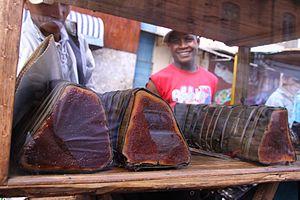
Un vendeur de rue est un marchand de produits pouvant être facilement transportés ; le terme est à peu près synonyme de celui de colporteur. Dans la plupart des endroits où le terme est utilisé, un vendeur de rue vend des articles peu coûteux, de l'artisanat ou des produits d'alimentation. Qu'il soit stationnaire ou mobile, le colporteur annonce souvent fort en criant ou en chantant, et plaisantent facilement avec les clients afin d'attirer leur attention et améliorer ses ventes.
La cuisine malgache regroupe toutes les traditions culinaires variées de Madagascar, une île de l'océan Indien. Elle s'apparente aux cuisines créoles, habituellement généreuses et épicées. La nourriture consommée à Madagascar reflète l'influence des migrants d'Asie du Sud-Est, d'Afrique, d'Inde, de Chine et d'Europe qui se sont établis sur l'île à la suite des premiers marins en provenance de Bornéo entre 100 et 500 apr. J.-C. Le riz, pierre angulaire du régime malgache, est cultivé au côté des tubercules et autres denrées de base par les tout premiers colons. Leur régime est complété par de la cueillette et du gibier chassé, ce qui a contribué à l'extinction de la mégafaune des mammifères et des oiseaux de l'île. Ces sources de nourriture ont été plus tard accompagnées de zébu, introduit à Madagascar par les migrants d'Afrique de l'Est qui sont arrivés aux alentours de 1000 apr. J.-C. Le commerce avec les marchands arabes et indiens et les négociants transatlantiques européens a par la suite enrichi les traditions culinaires de l'île en y accommodant une profusion de nouveaux fruits, légumes et assaisonnements.